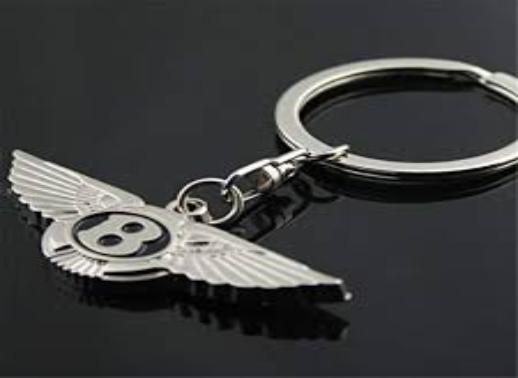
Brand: Bentley
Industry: Transportation